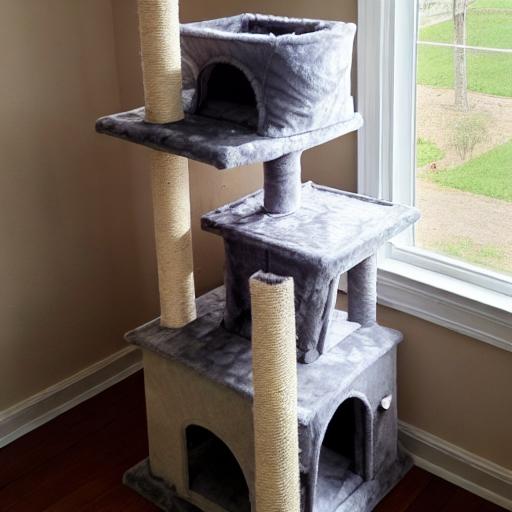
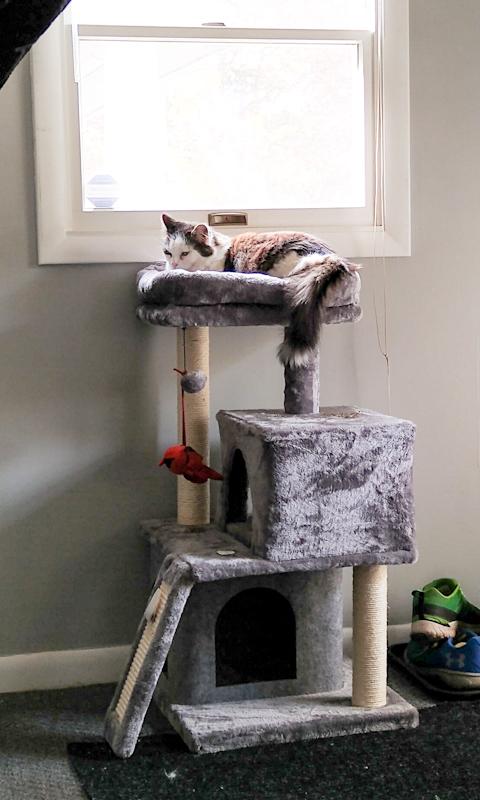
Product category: items_cat tree
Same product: no